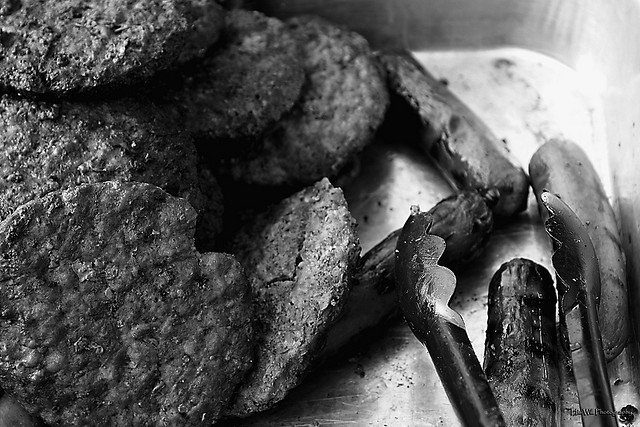
user: Given an image and a question. Answer the question in a short answer. Question: Is this a good example of a sea creature or land creature? Short Answer:
assistant: land